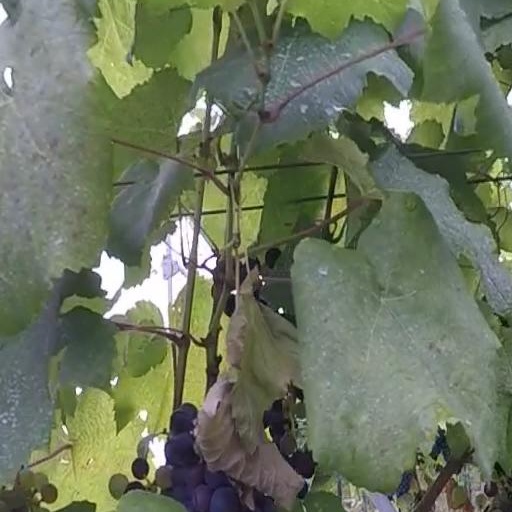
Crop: grape